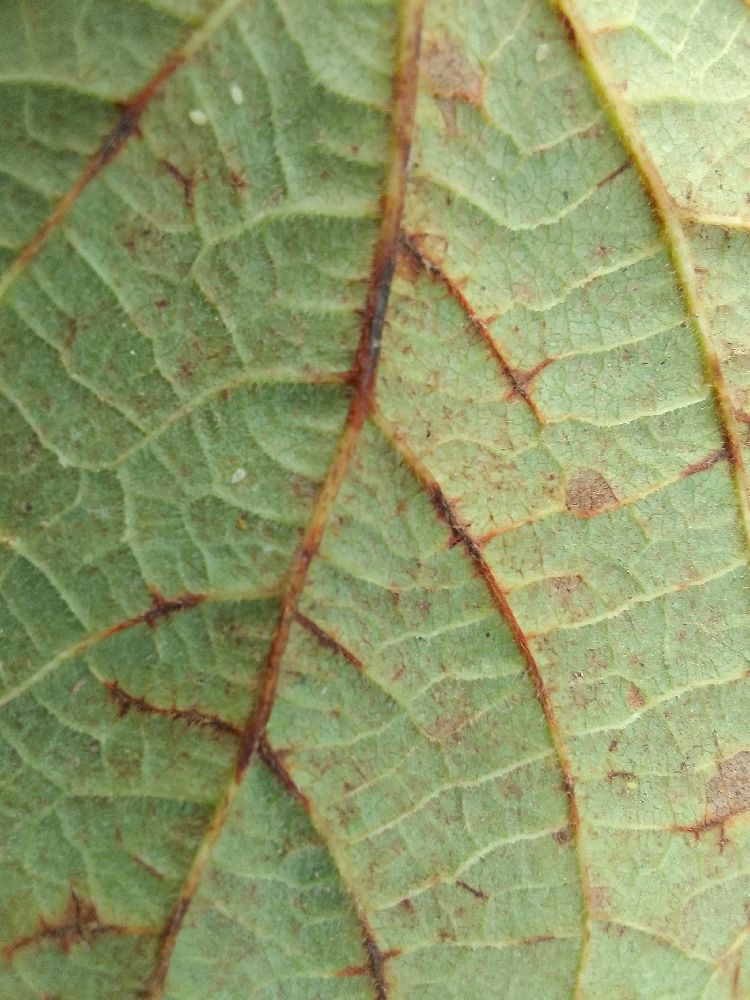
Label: anthracnose